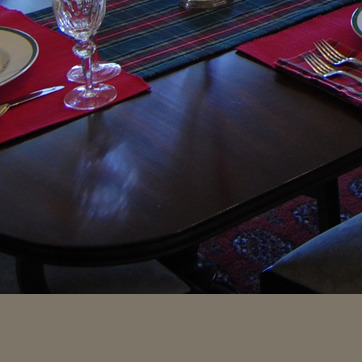
Material: wood